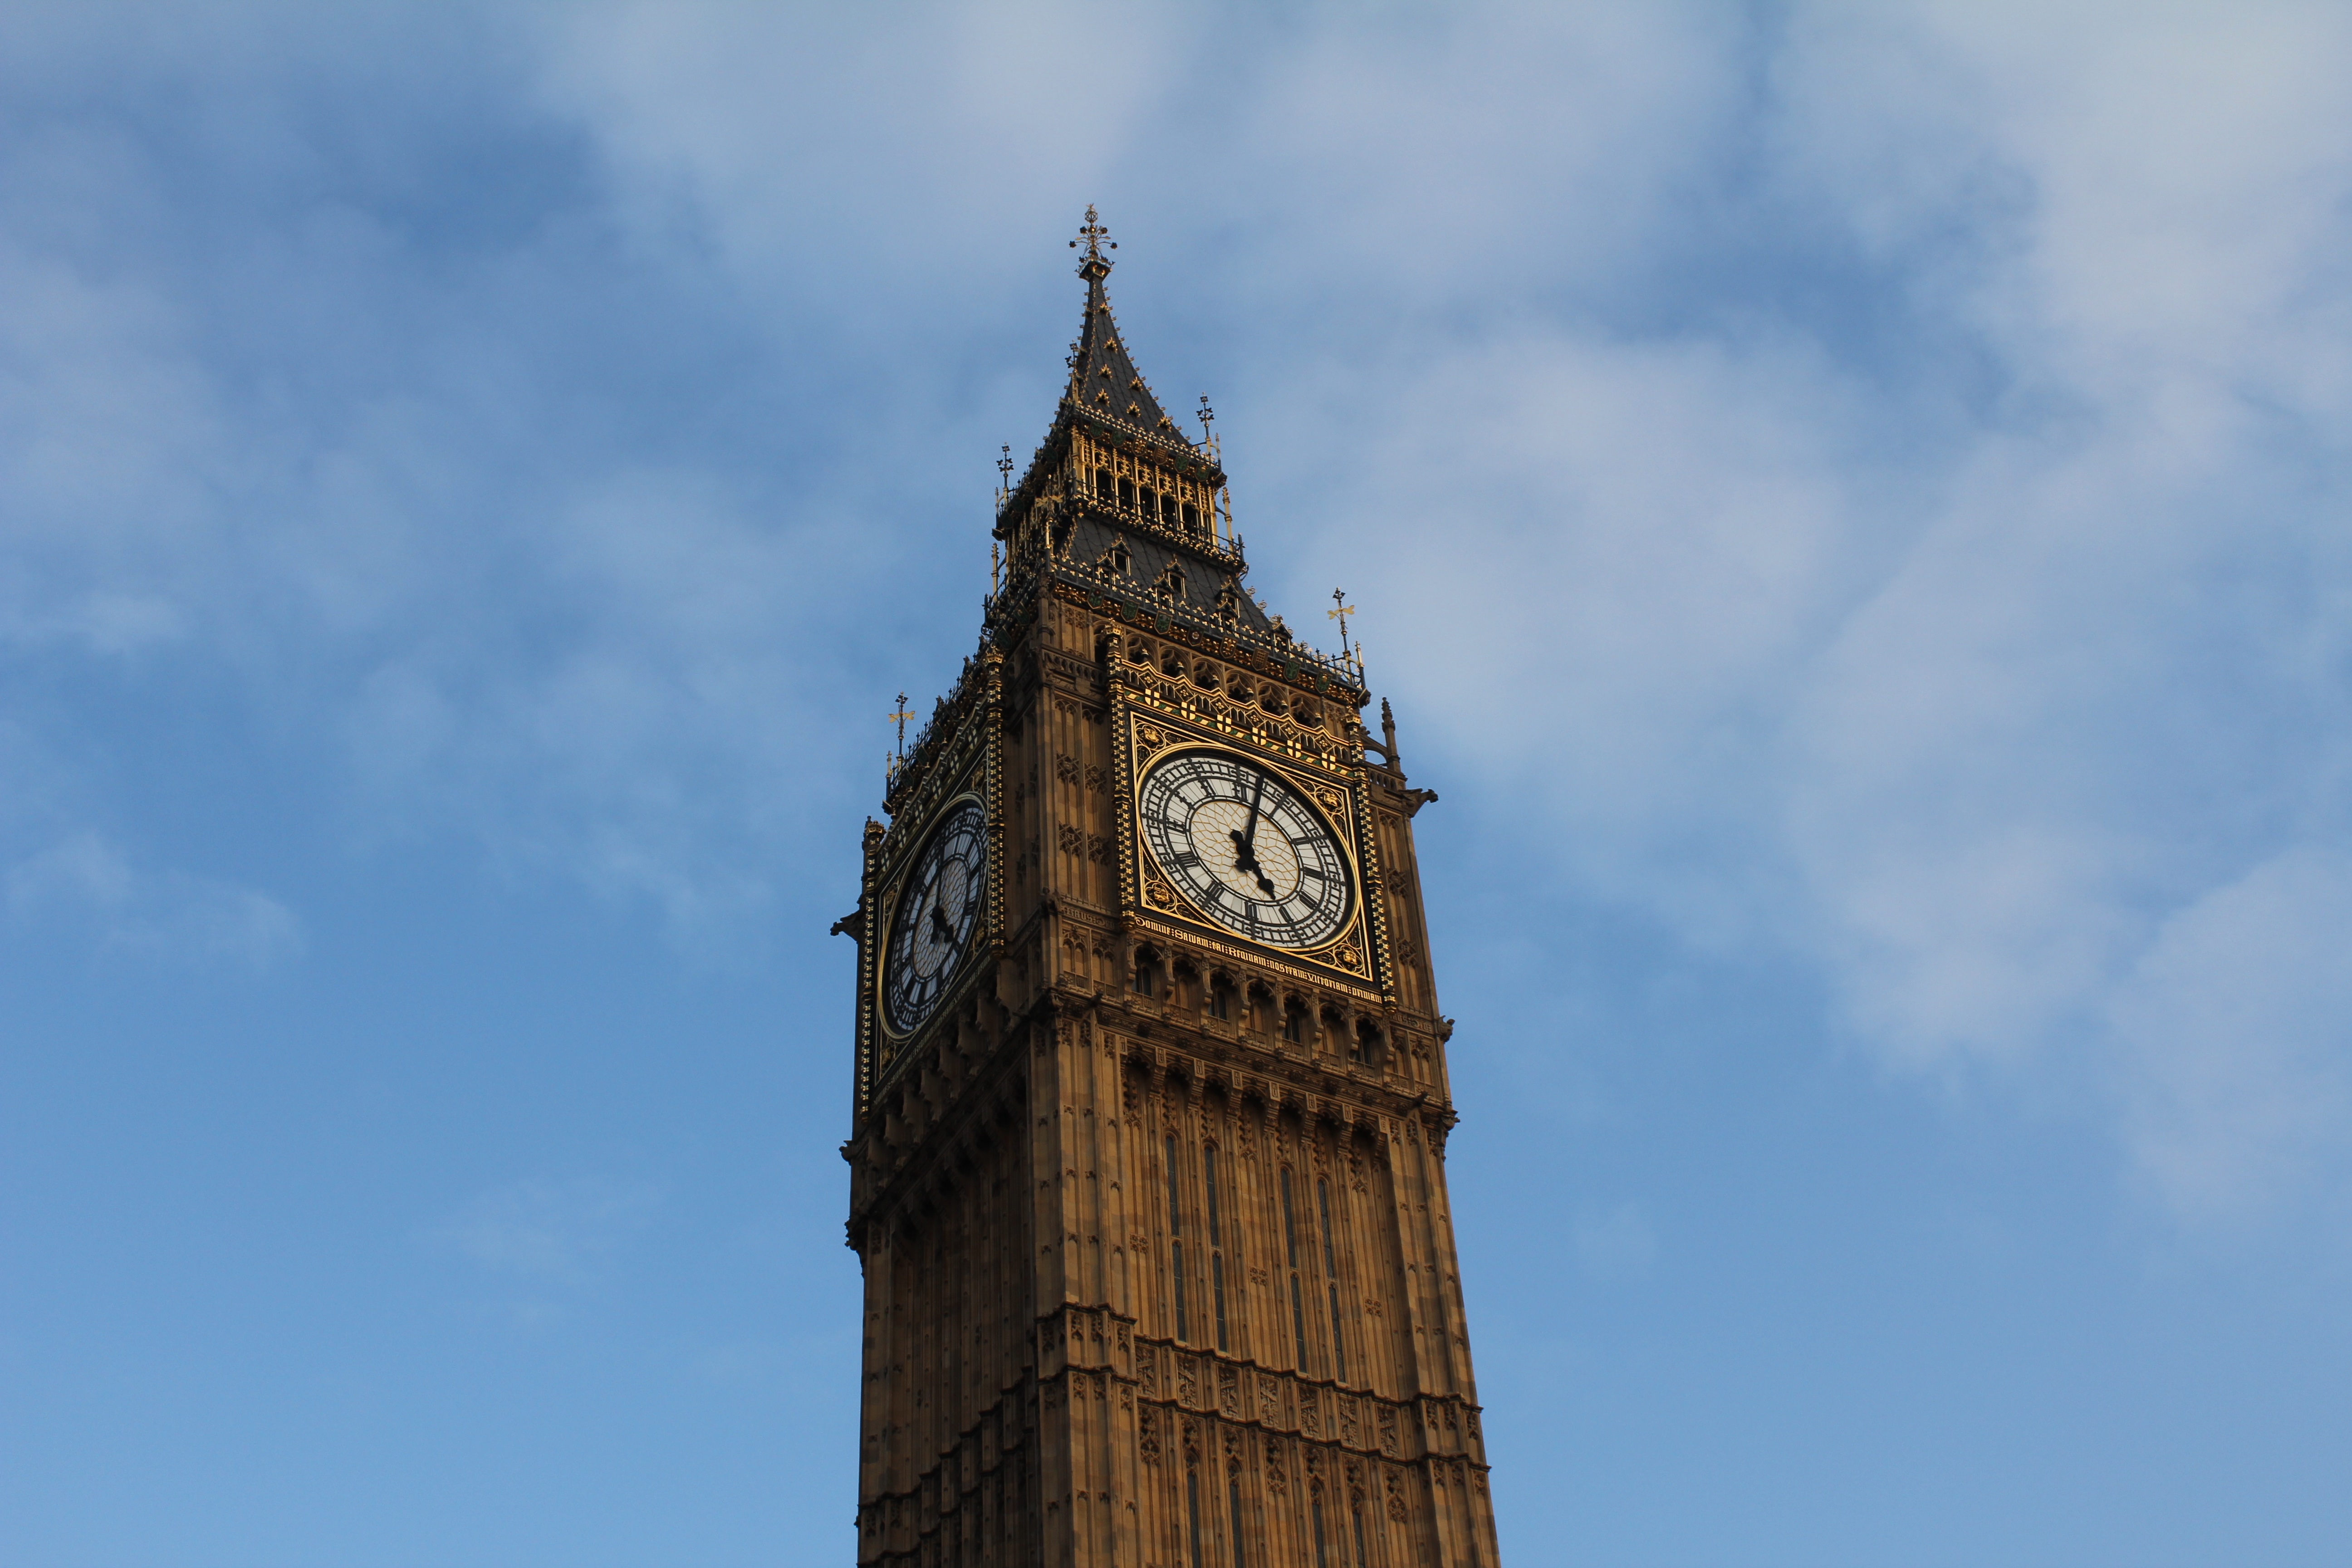
sky, tower, landmark, church, place of worship, big ben, clock tower, bell tower, london, spire, steeple